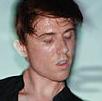
Age: 30